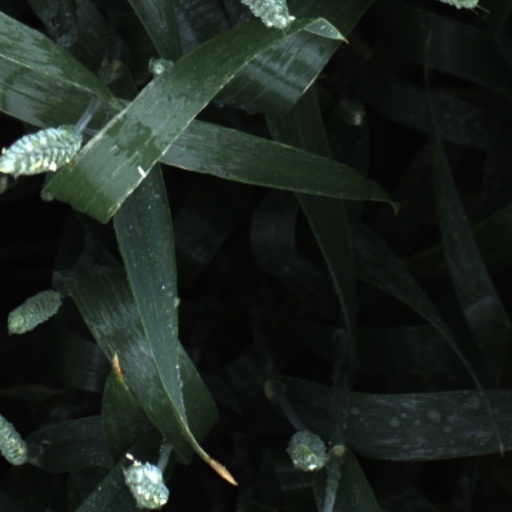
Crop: wheat